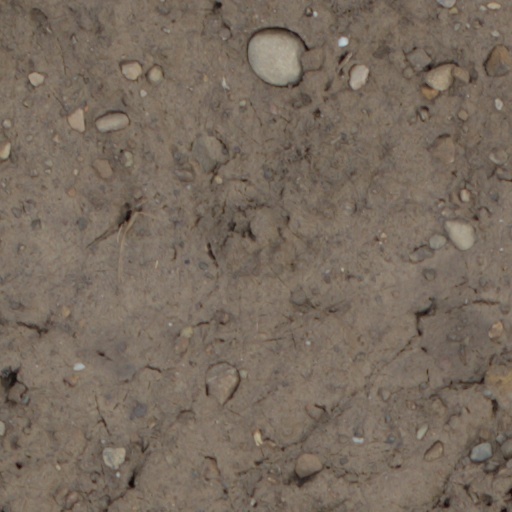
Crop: wheat